Second Vaida-Voevod cabinet

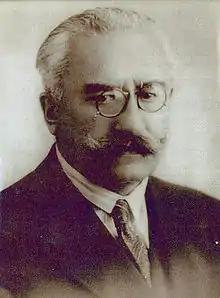
Alexandru Vaida-Voevod

The second cabinet of Alexandru Vaida-Voevod was the government of Romania from 6 June to 10 August 1932.